TR-85

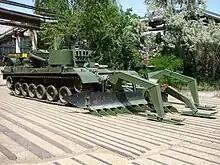
DMT-85M1 armored engineer vehicle

The TR-85 tank has been referred to in Western sources as the TM-800, M1978 or Model 1978 and TR-800. The Romanian Army currently uses only the TR-85 and TR-85M1 designations. However, the early prototypes of the TR-85M1 were known as the TR-85M or TR-85M1A. The add-on armour of these tanks had a different shape and was welded. Also, the turret bustle had a different shape and the bore evacuator had a different position. A TR-85M1A variant is currently on display at the National Military Museum in Bucharest.